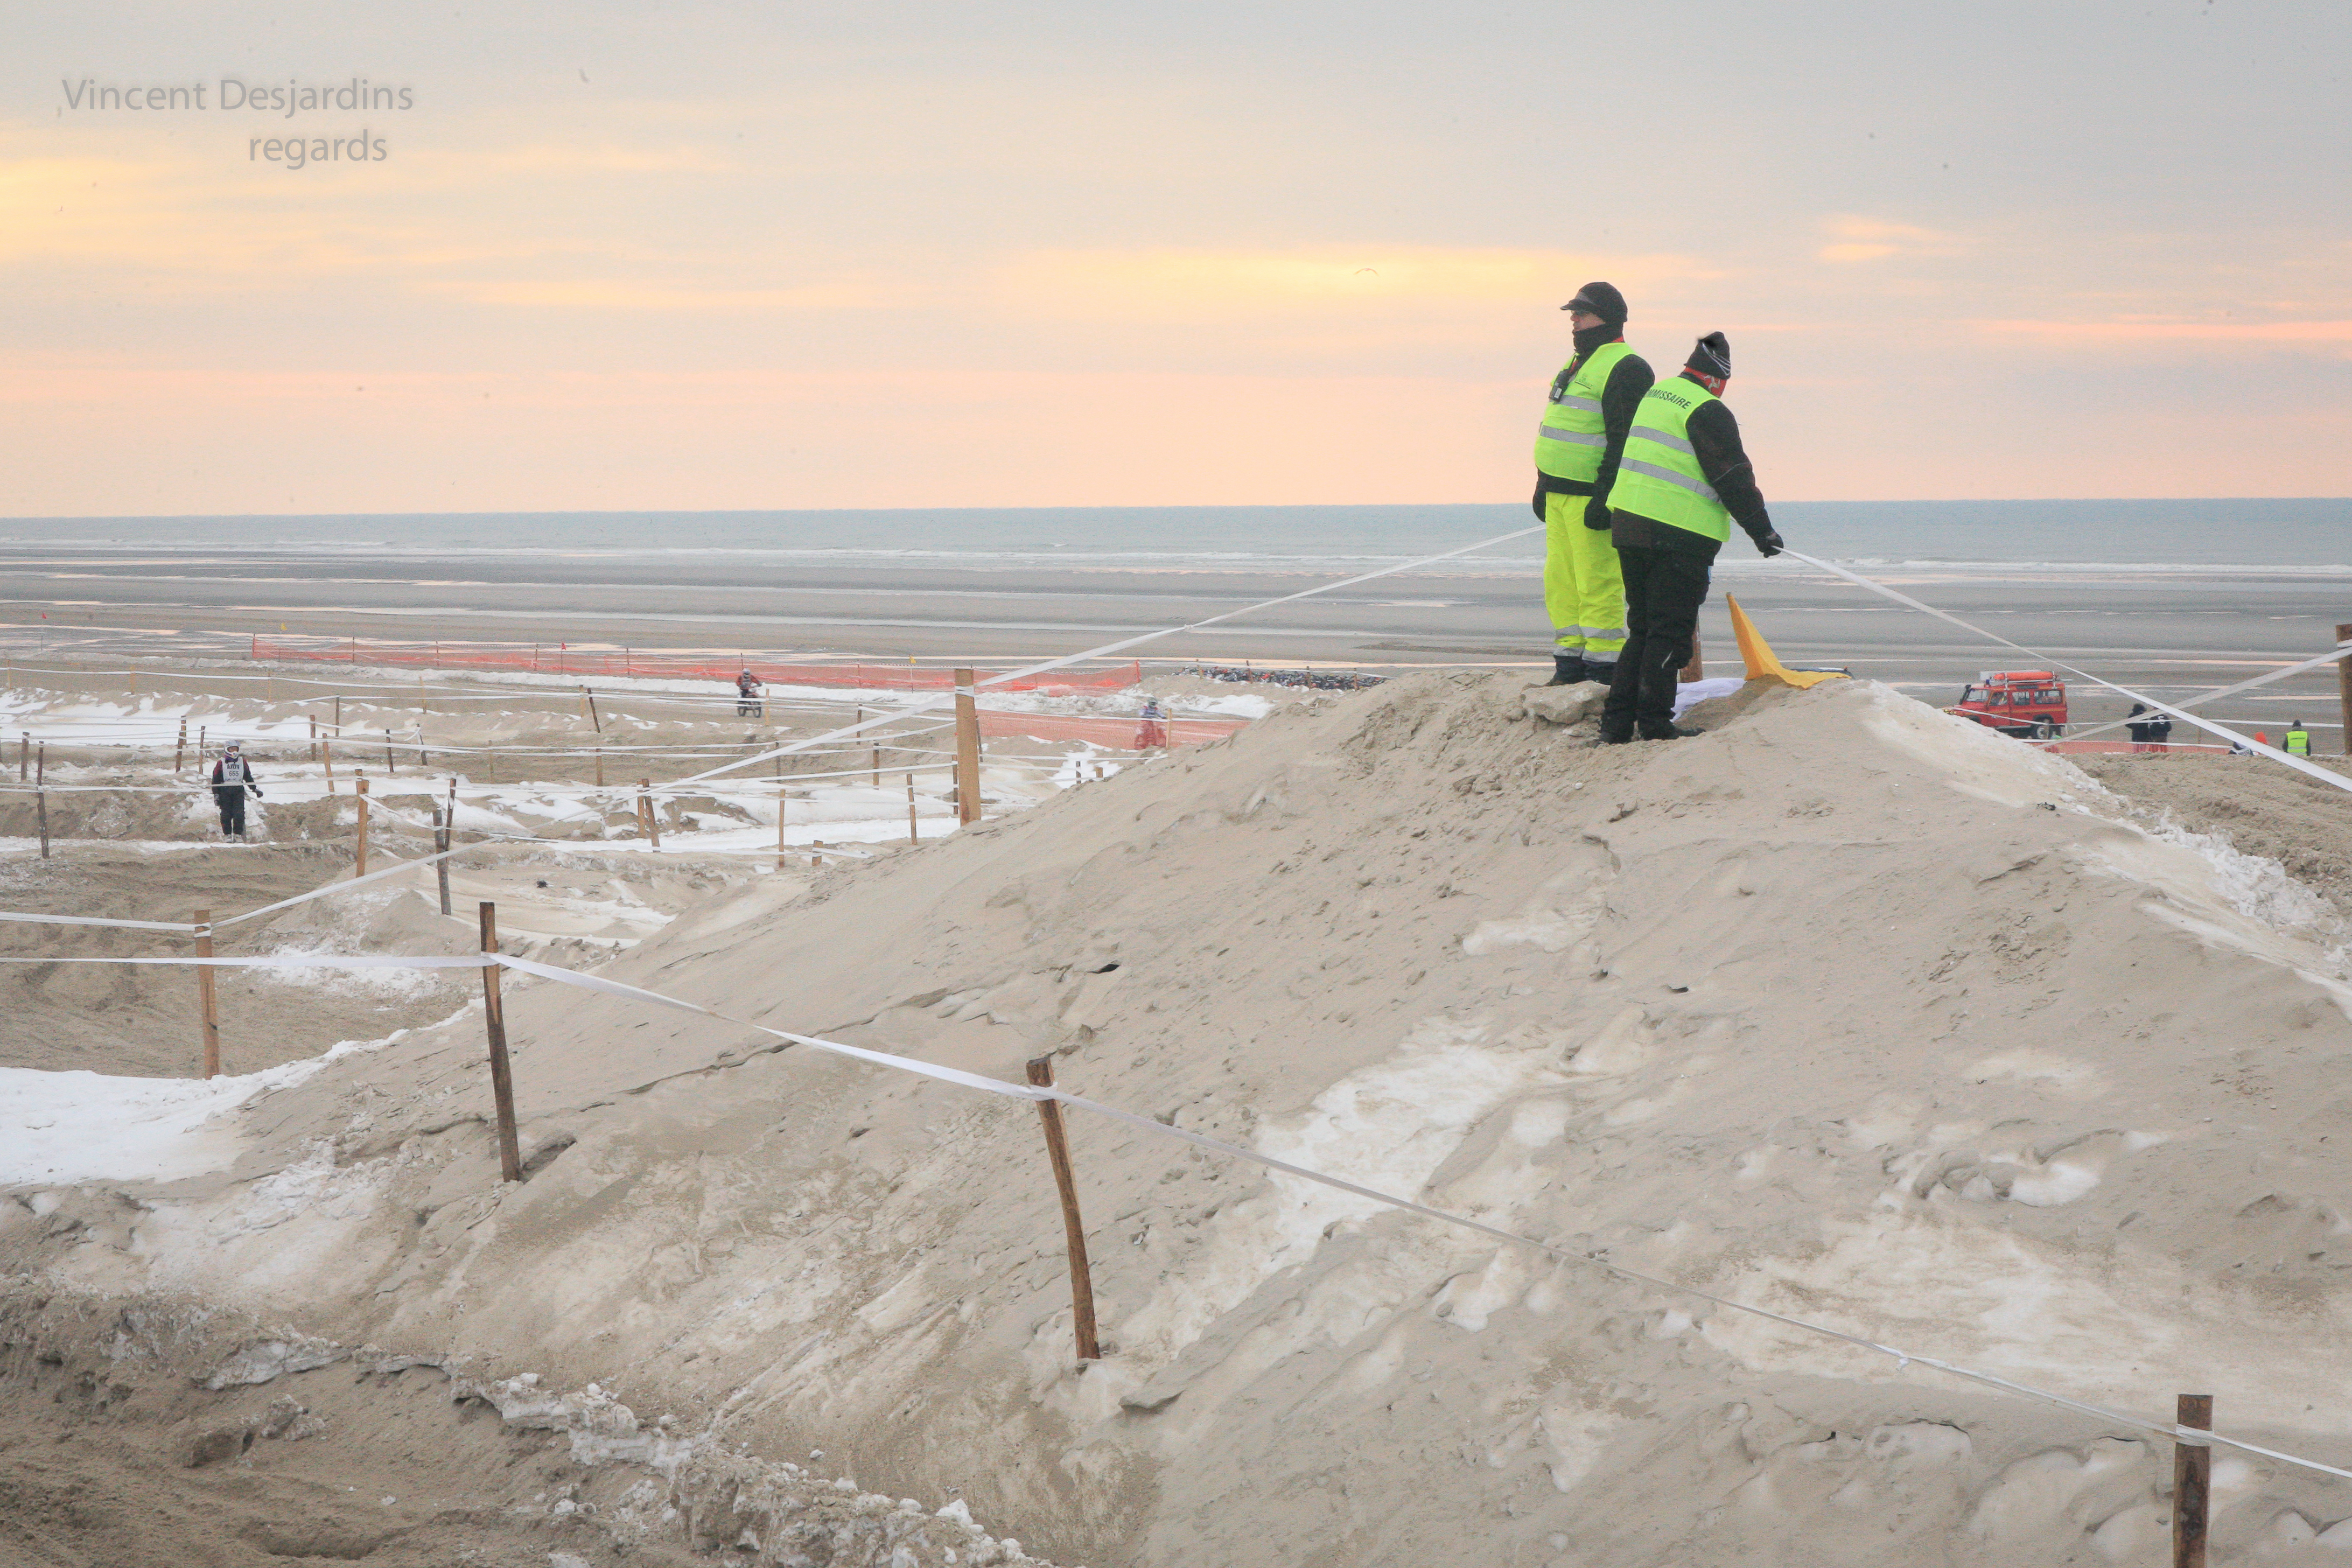
beach, sea, coast, sand, ocean, boardwalk, shore, wave, wind, walkway, france, terrain, material, strand, plage, playa, breakwater, canon5d, enduro, ef24105mmf4lisusm, pasdecalais, cotedopale, englishchannel, stellaplage, manche, enduropale, spectateur, commissaire, commissairedecourse